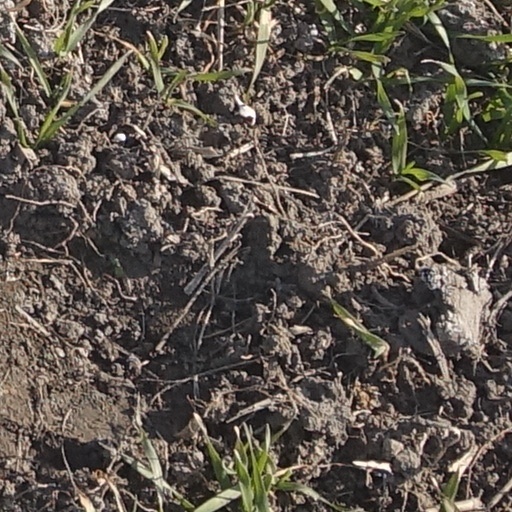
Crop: wheat